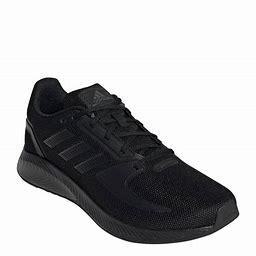
Brand: Adidas
Model: Runfalcon 2